Wine glass

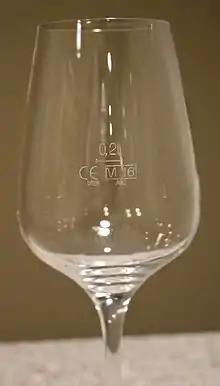
In the EU, fill lines are legally required on commercial glassware as a consumer protection measure.

In the UK many publicans have moved from serving wine in the standard size of 125mL, towards the larger size of 250mL. A code of practice, introduced in 2010 as an extension to the Licensing Act 2003, contains conditions for the sale of alcohol, including a requirement for customers to be informed that smaller measures are available.